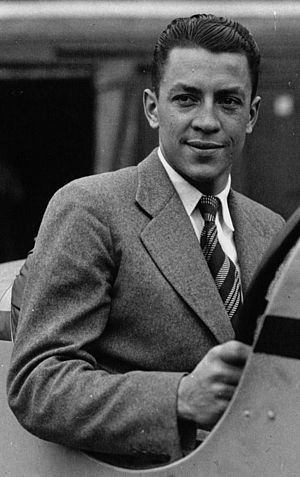
Jean-Pierre Wimille
Jean-Pierre Wimille 1933
Jean-Pierre Wimille, var en fransk racerkører.